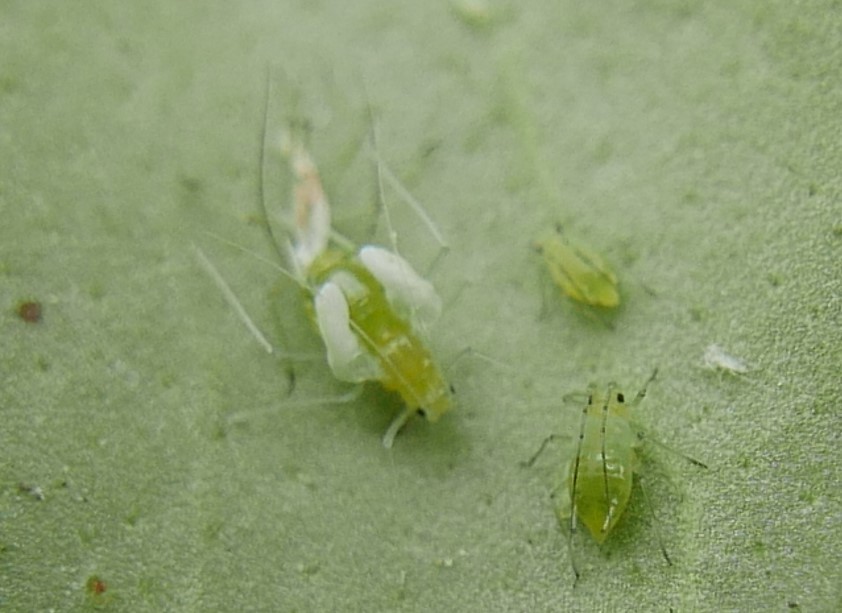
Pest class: green_peach_aphid